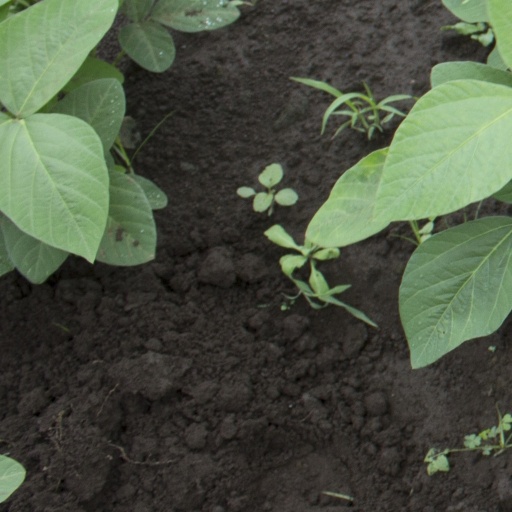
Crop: soybean